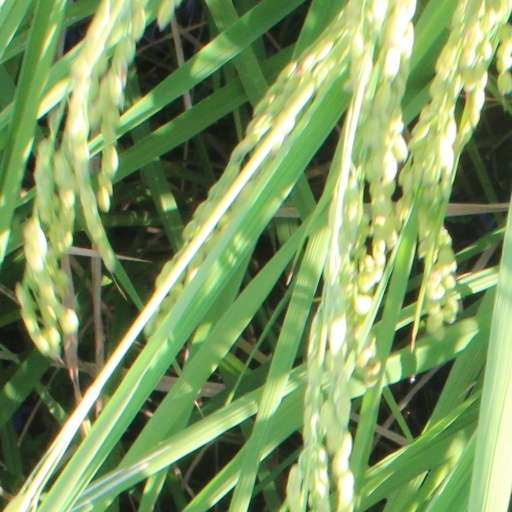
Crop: rice